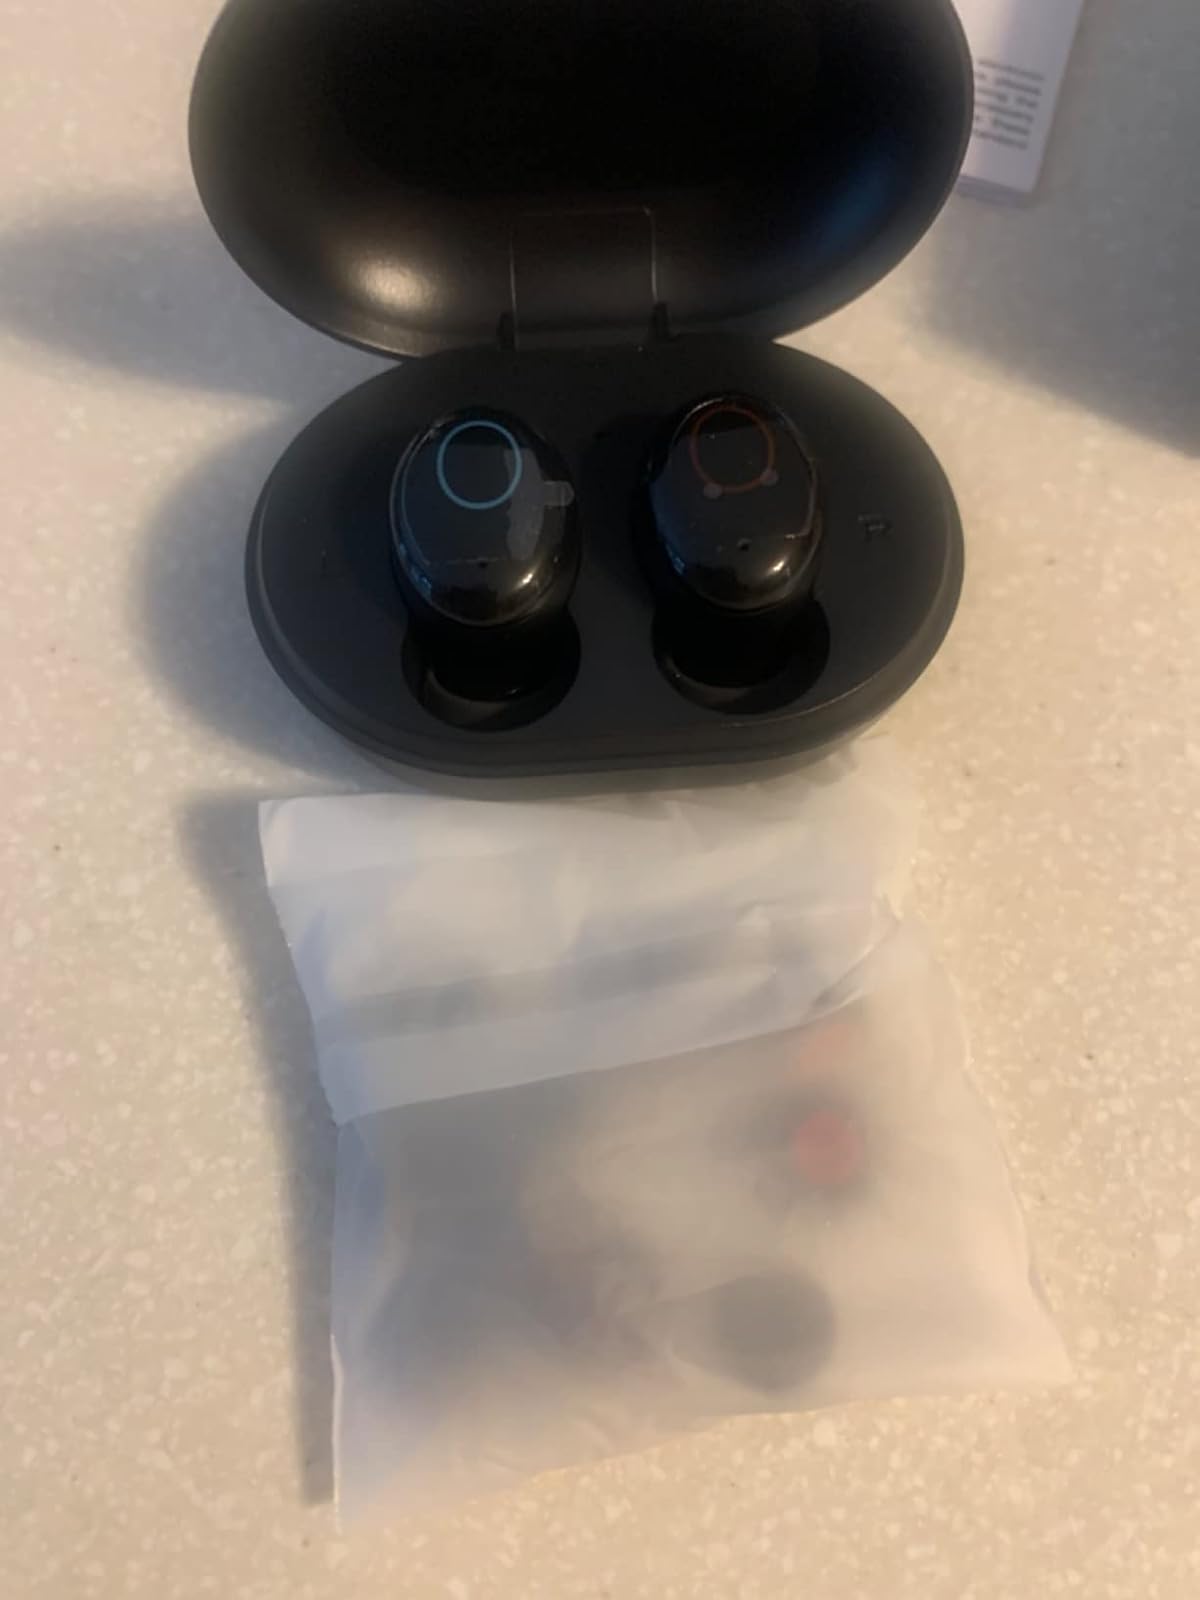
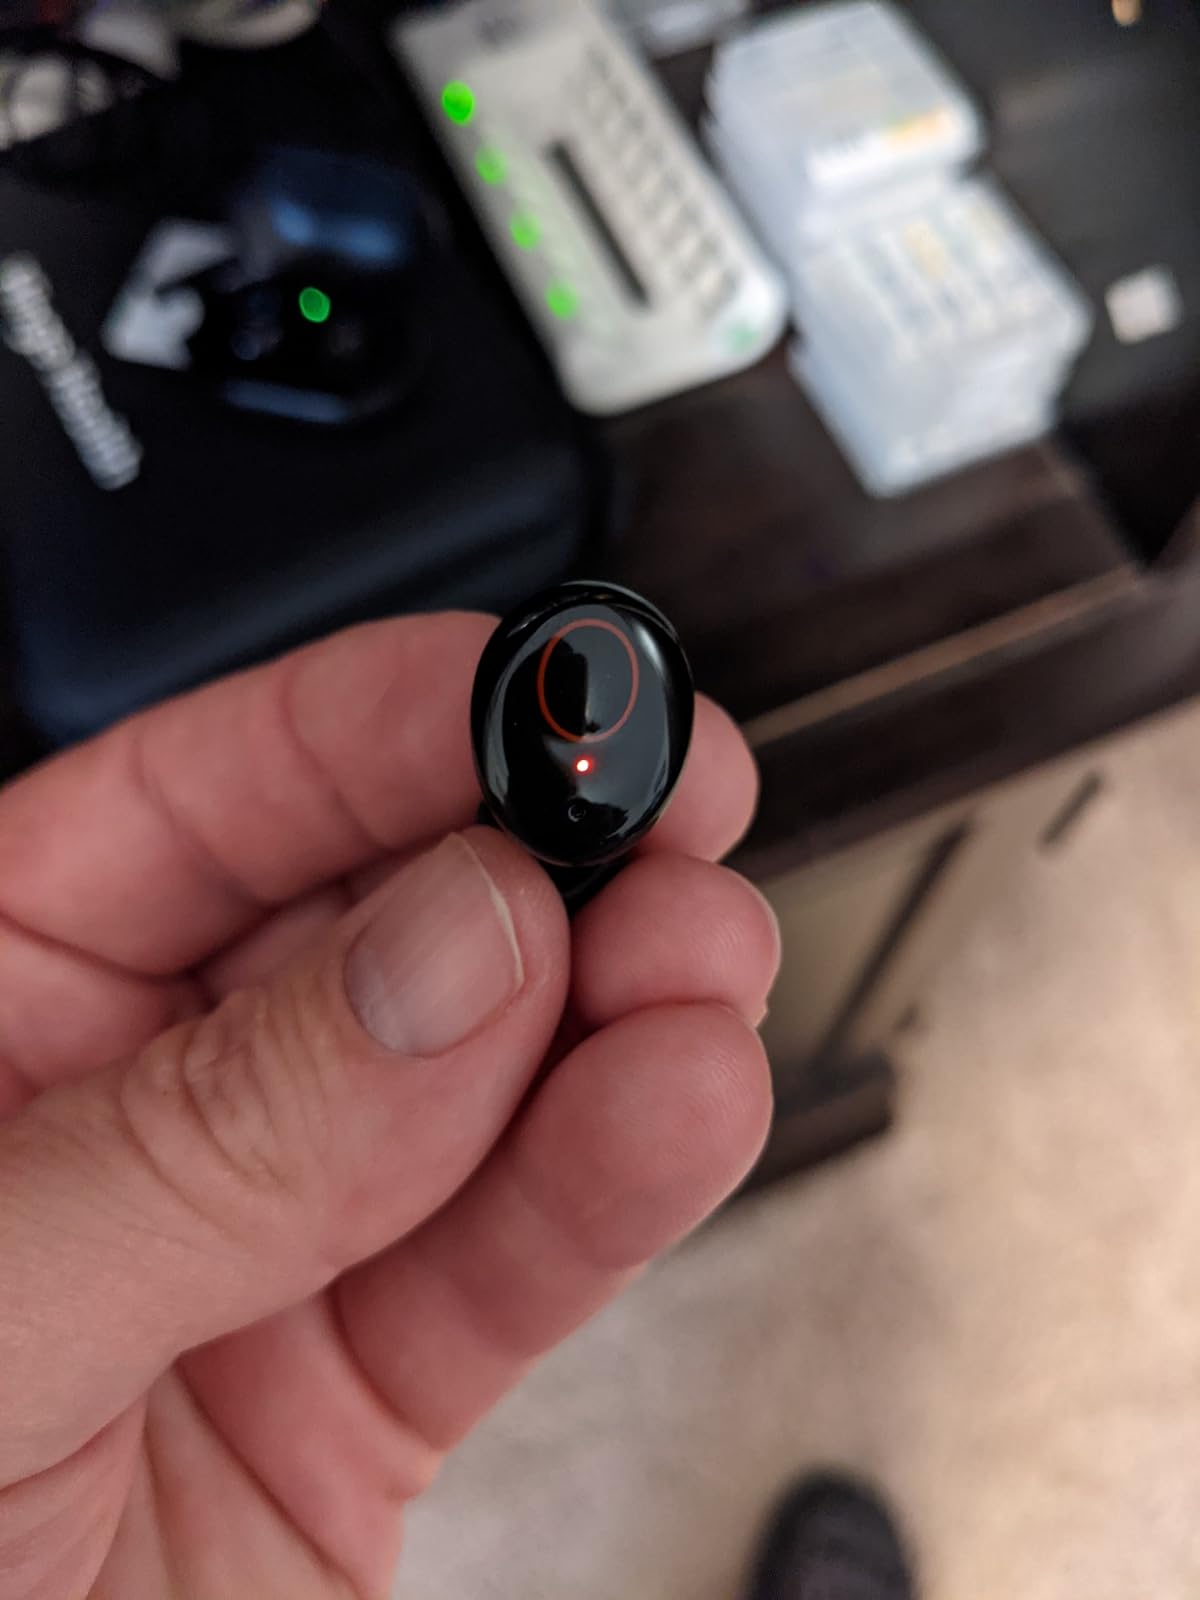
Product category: earbuds
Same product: yes